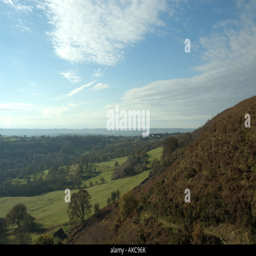
view from the side looking towards a city